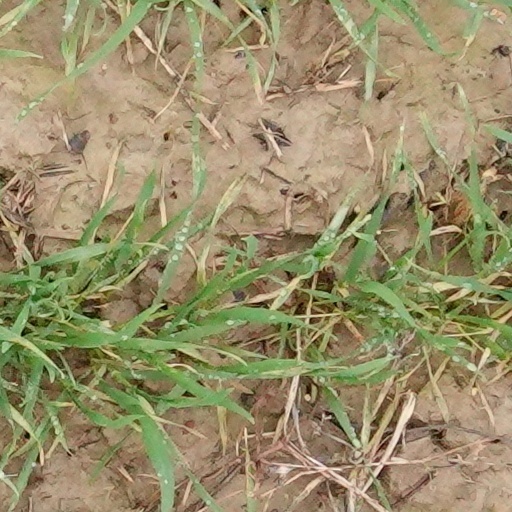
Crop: wheat